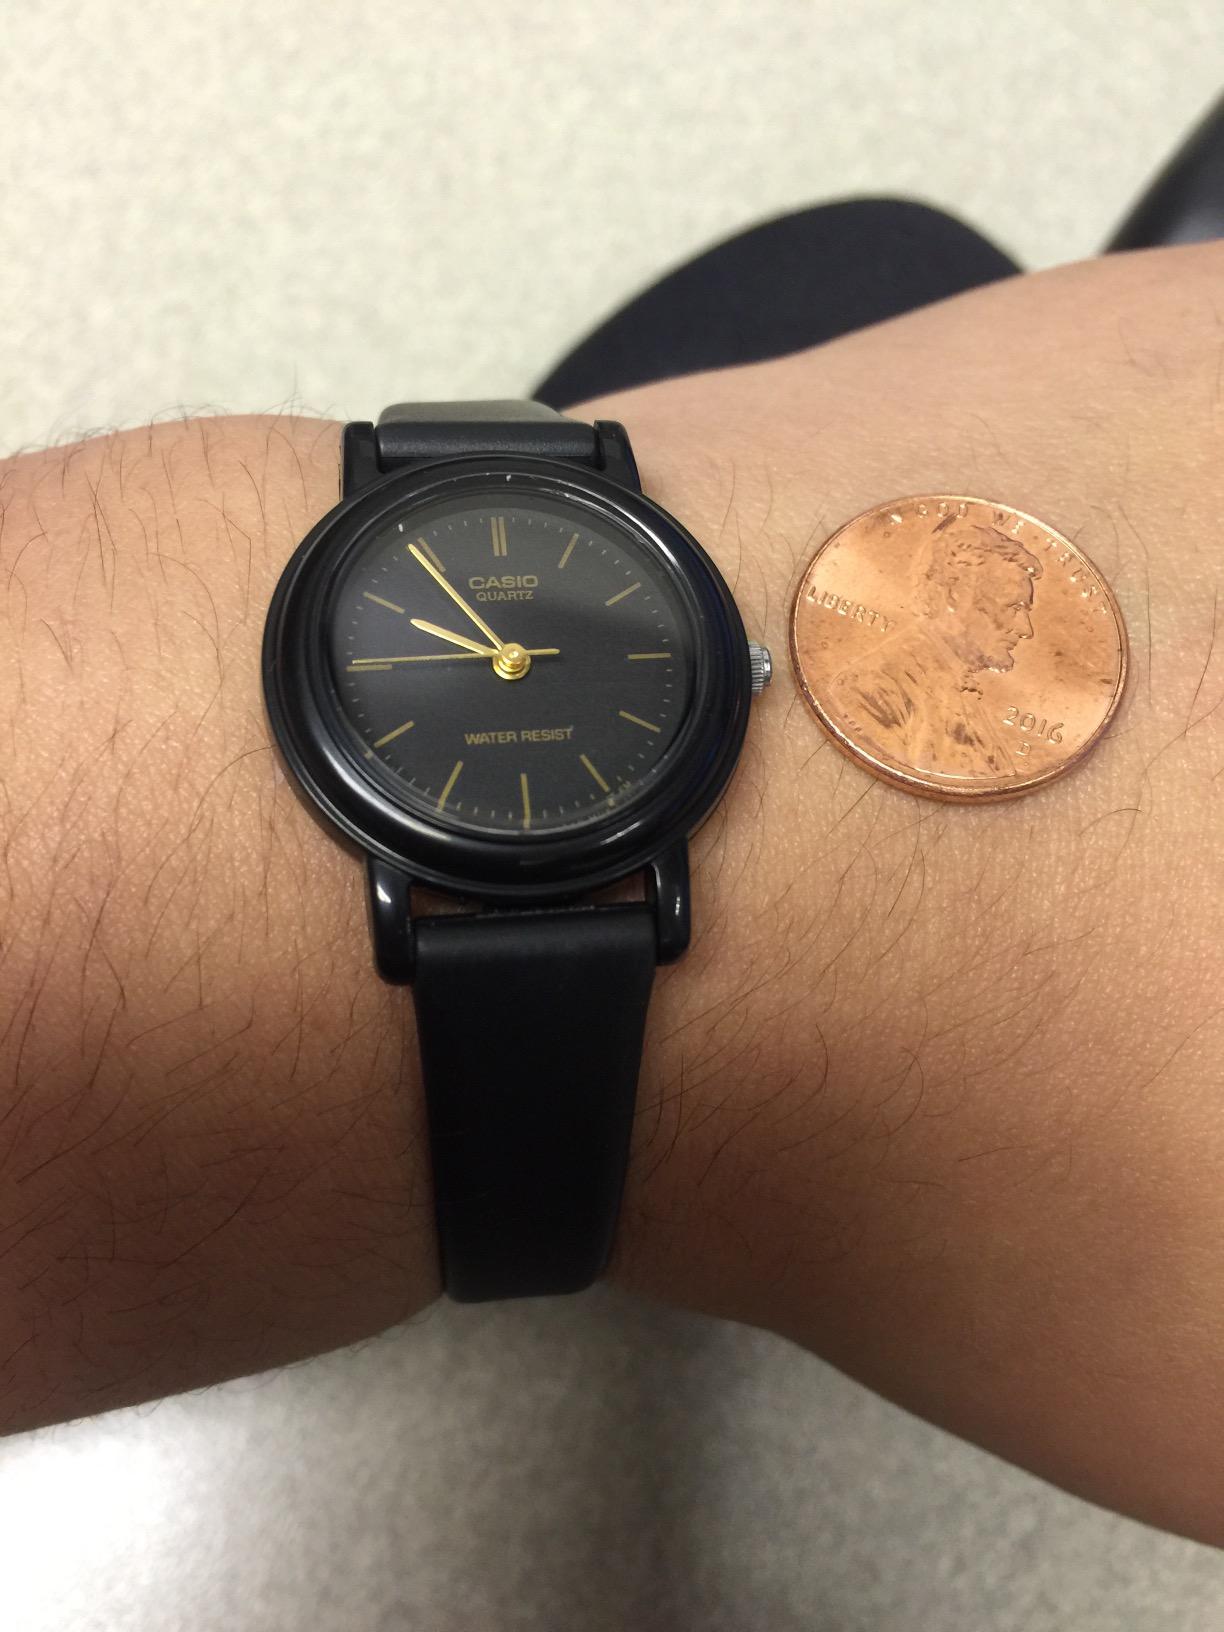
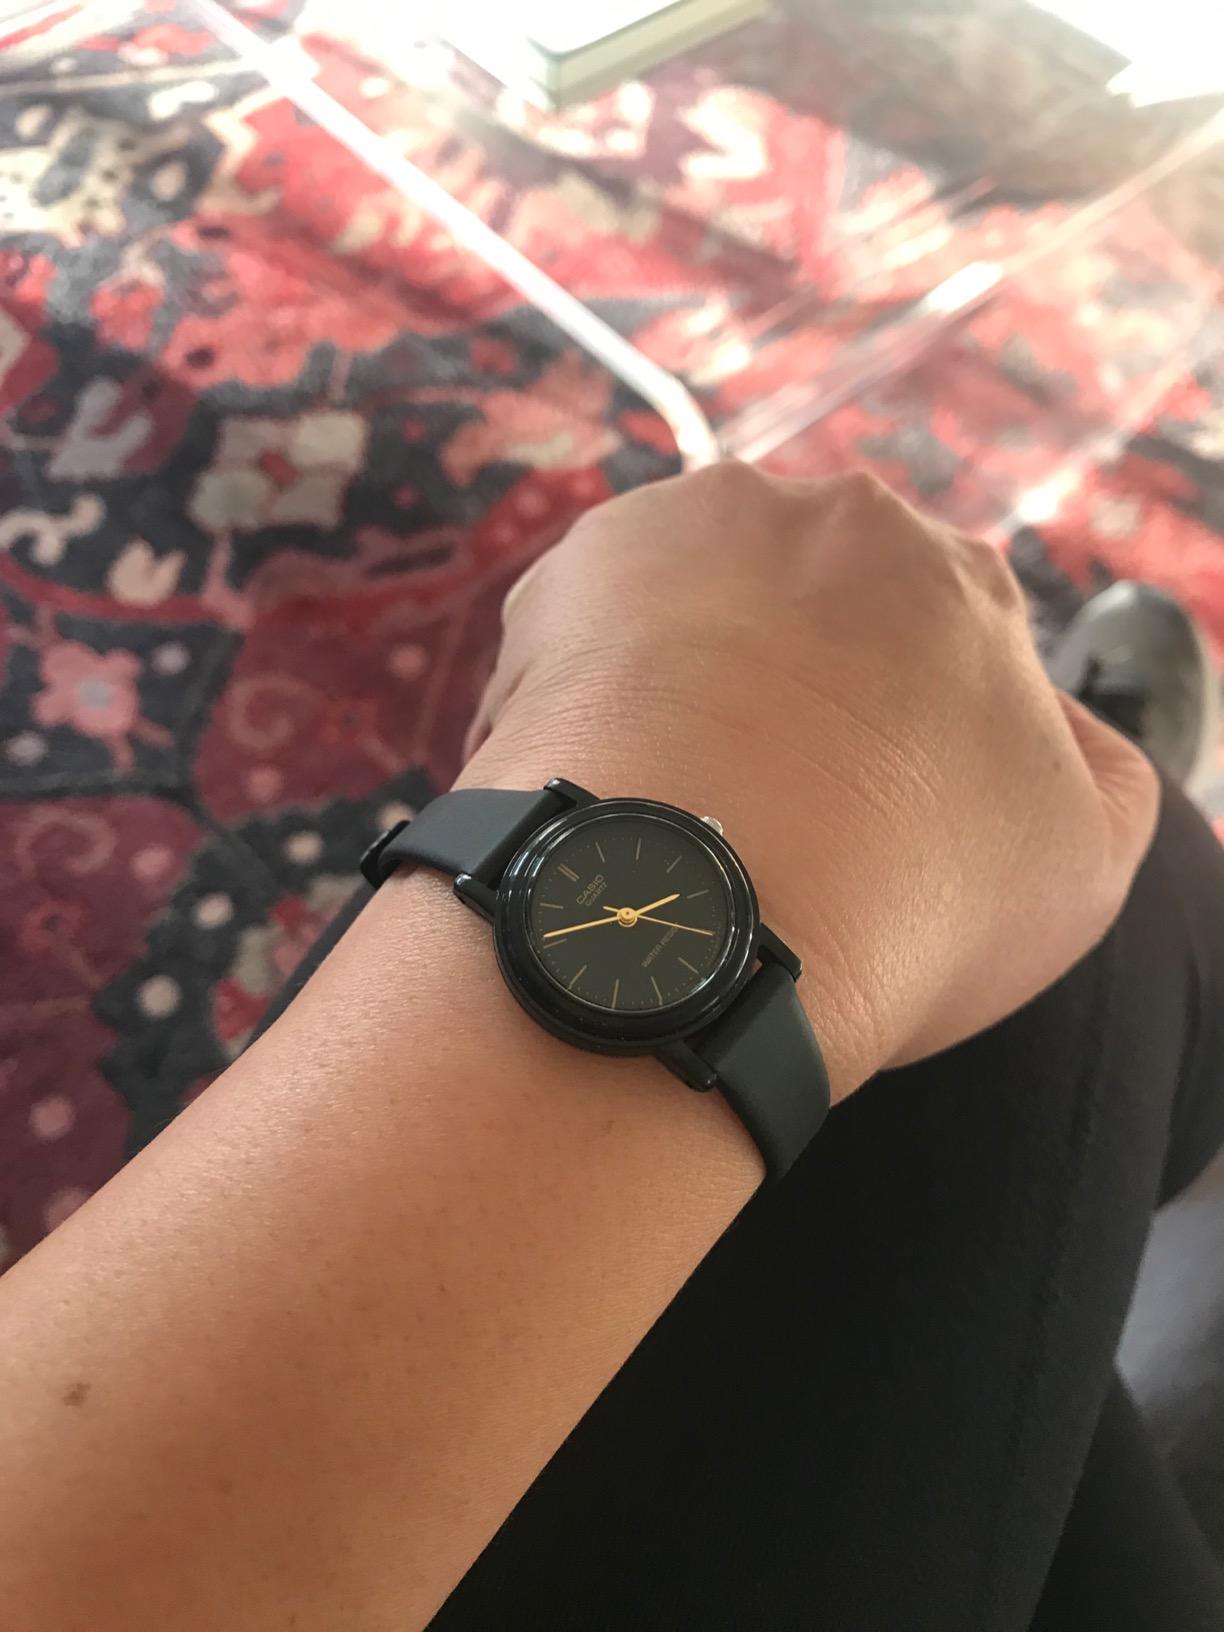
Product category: accessories_watch
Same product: yes